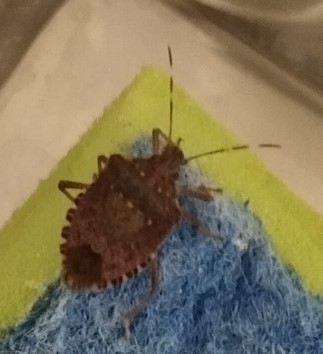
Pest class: stink_bug